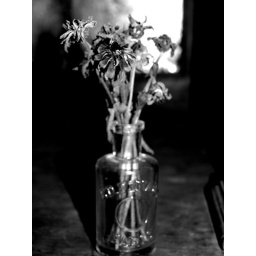
On a shelf in an old house we walked through. Napa